TNA Against All Odds (2008)

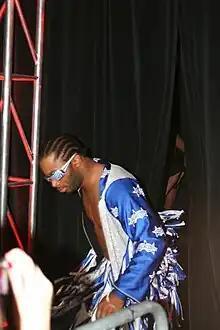
Adult black male wearing white sunglasses and a white and blue jacket.

The second-ever Barbed Wire Massacre was the sixth match on the card between Abyss and Judas Mesias, who was accompanied by Father James Mitchell. Its duration was fourteen minutes and fifty-one seconds. It was featured from the TNA Impact! Zone in Orlando, Florida, because the city of Greenville, SC refused to allow a match that violent to take place live. In Barbed Wire Massacre, the ring ropes are switched with strands of barbed-wire and several weapons are featured wrapped in barbed-wire. The match falls under no disqualifications rules and is won by either a pinfall or submission. Mesias bashed Abyss over the head with a barbed-wire wrapped chair, which caused Abyss to bleed from the forehead. Abyss performed his signature Black Hole Slam maneuver on Mitchell after he interfered in the bout. Abyss won the contest after using the Black Hole Slam to drop Mesias onto a barbed-wire wrapped board.